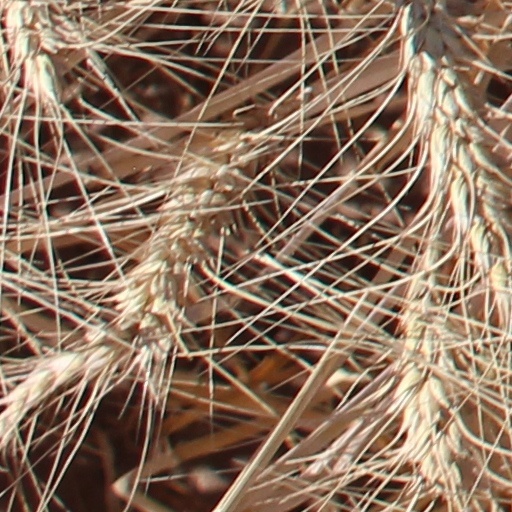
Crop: wheat